Edward Thornton Tayloe

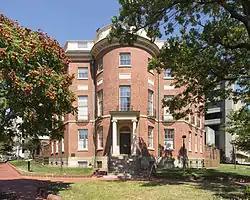
The Octagon House

Tayloe was born on January 21, 1803, at The Octagon House, the city residence built by his father John Tayloe III, who inherited the grand colonial estate Mount Airy, Richmond County, Virginia built by his father Colonel John Tayloe II, whom were respectively arguably each the wealthiest plantation owner in the country for their generations. His maternal grandfather was Benjamin Ogle, ninth Governor of Maryland, and great-grandfather was former Provincial Governor, Samuel Ogle.